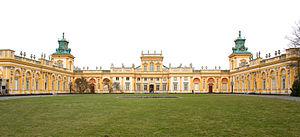
Varsovie est depuis 1596 la capitale de la Pologne et depuis 1999 le chef-lieu de la voïvodie de Mazovie. Elle est située sur la Vistule, à environ 320 km de la mer Baltique et des Carpates. Peuplée par plus d'1,8 million d'habitants, la capitale polonaise est aussi la plus grande ville du pays et la 8ᵉ plus grande de l'Union européenne. Varsovie se divise en dix-huit arrondissements.